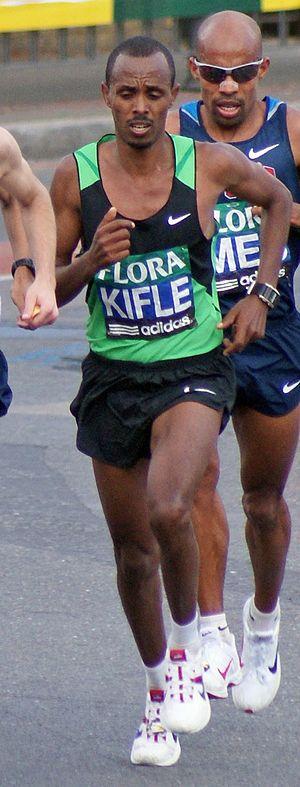
La Cursa de Bombers est une course à pied d'une distance de 10 km se déroulant tous les ans dans la ville de Barcelone, en Espagne. Créée en 1999, l'épreuve fait partie du circuit international des IAAF Road Race Label Events, dans la catégorie des « Labels de bronze ».
Yonas Kifle est un athlète érythréen, spécialiste du fond et du marathon.